Breton language

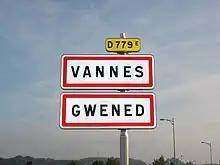
Bilingual sign in Gwened/Vannes

Regional and departmental authorities use Breton to a very limited extent. Some bilingual signage has also been installed, such as street name signs in Breton towns.